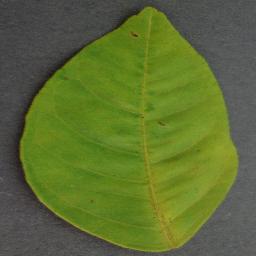
Label: Orange___Haunglongbing_(Citrus_greening)